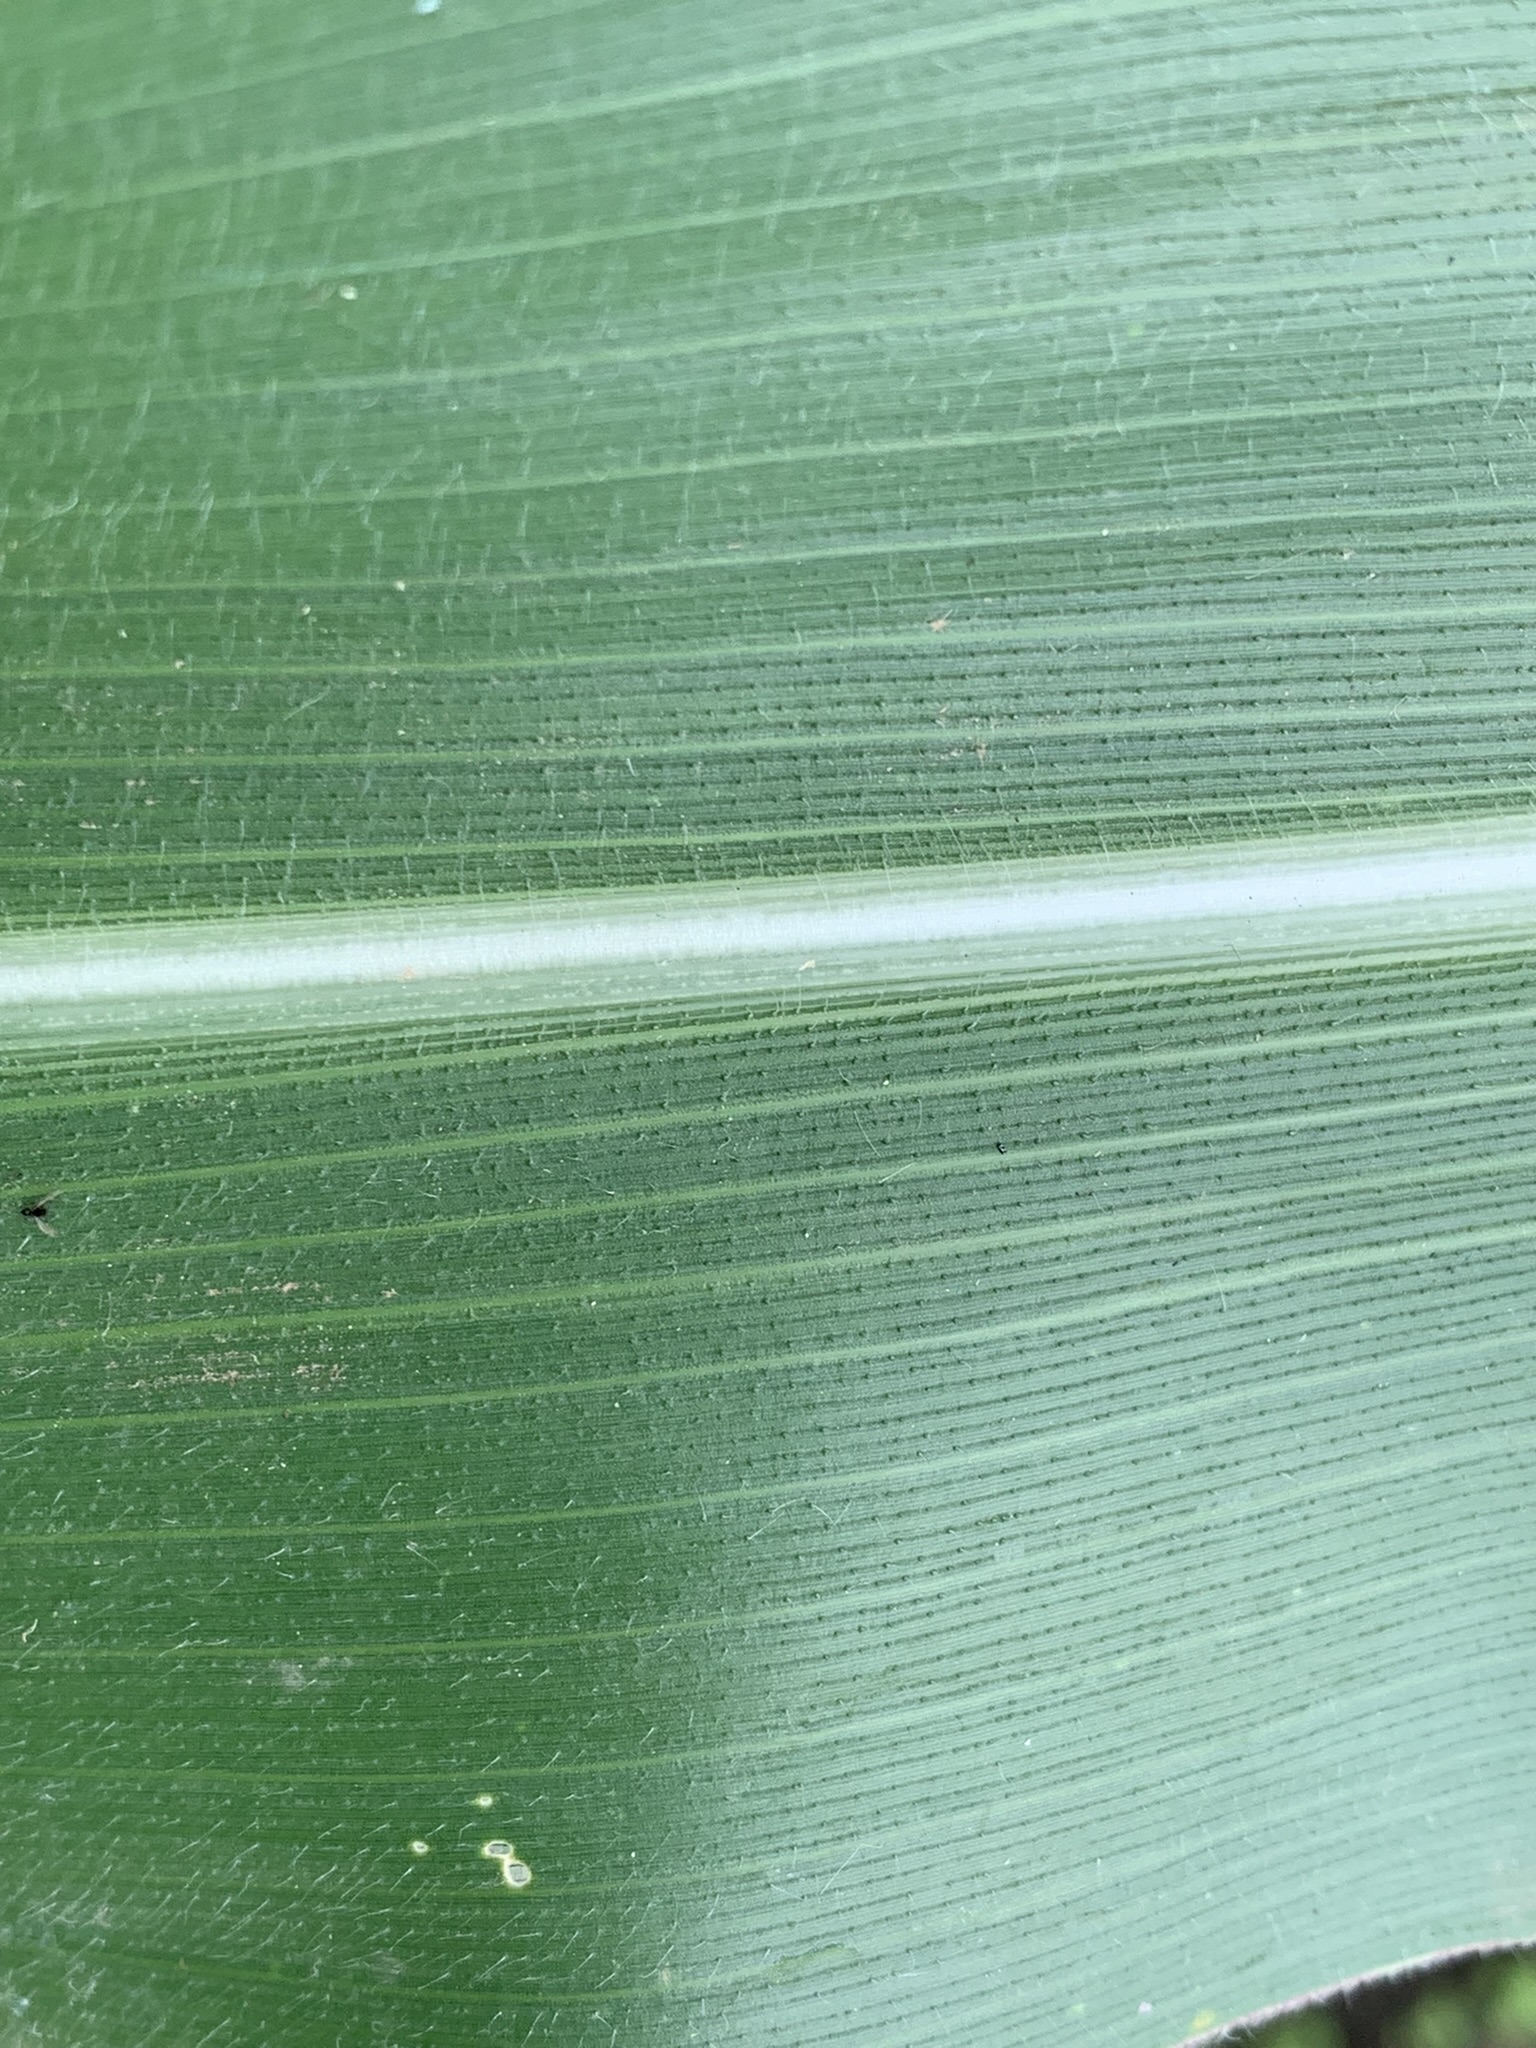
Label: Healthy